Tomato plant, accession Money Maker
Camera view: bottom (45 deg); turntable rotation: 210 degrees
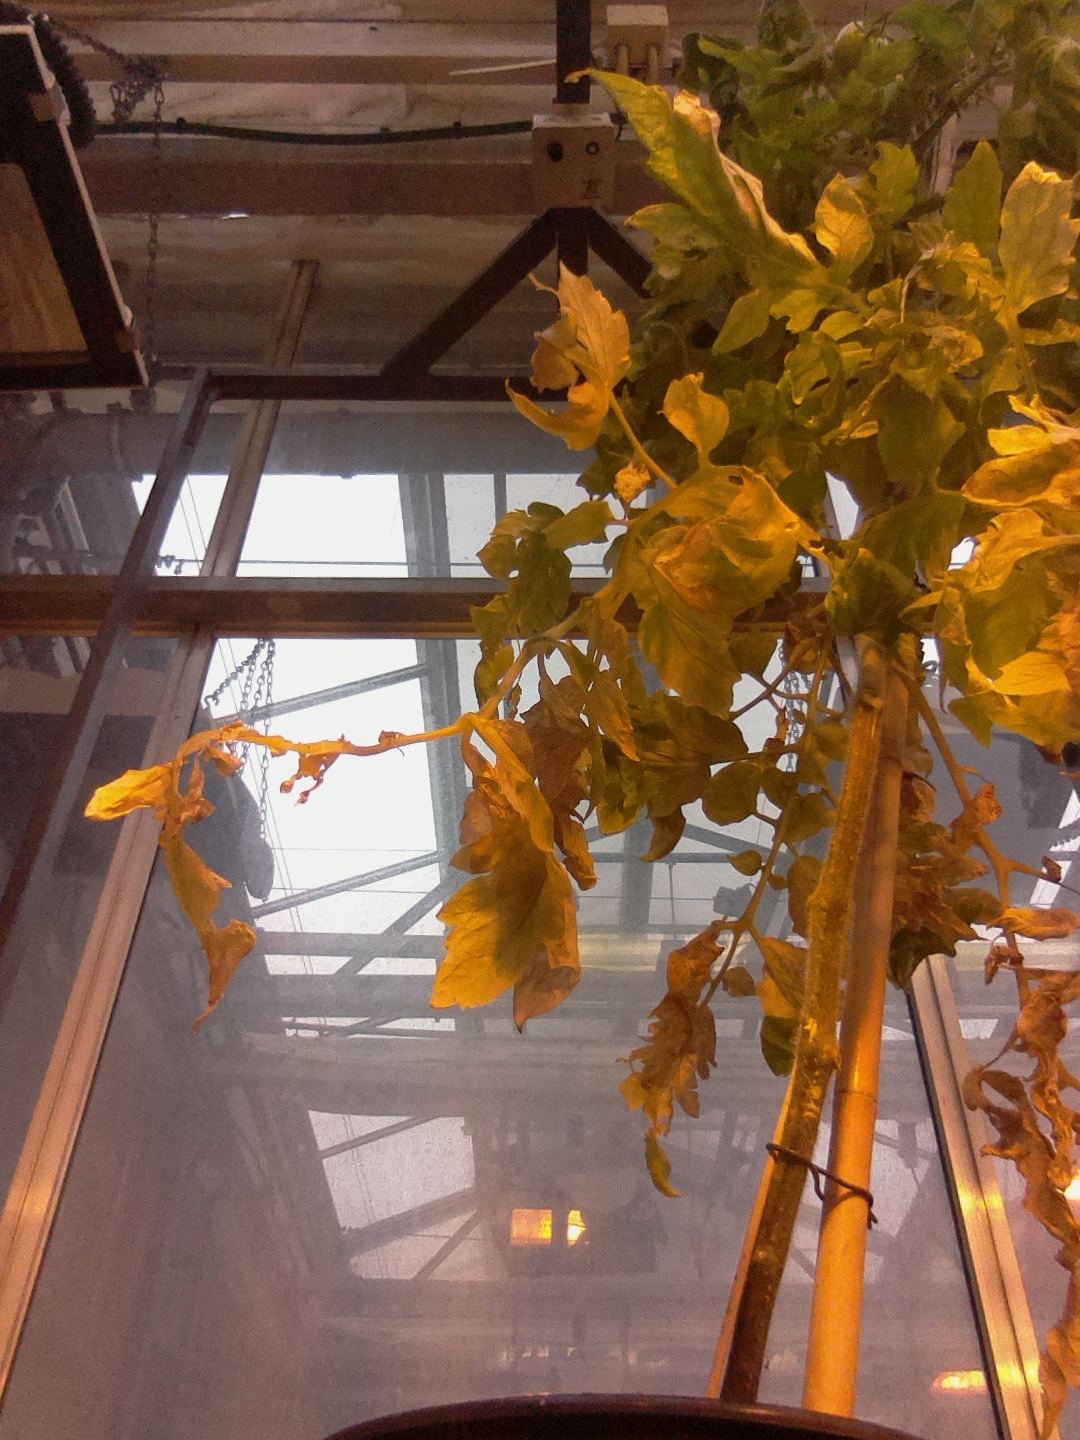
BBCH growth stage 79: 90% -100% of final fruit size